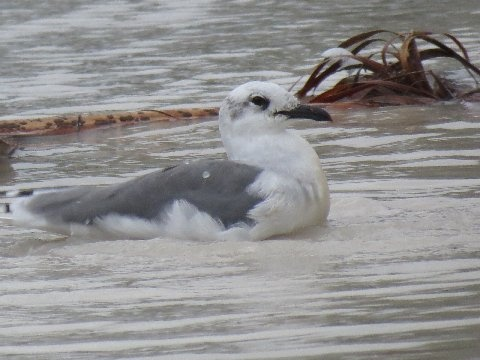
A white and grey bird is floating in a body of water.
A bird floats in water near some debris.
A white bird floating on top of a body of water.
A white and grey bird floating in the water
A bird that is sitting in some water.